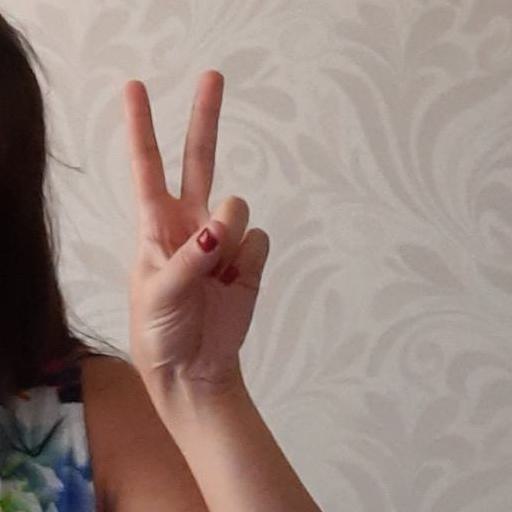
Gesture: peace